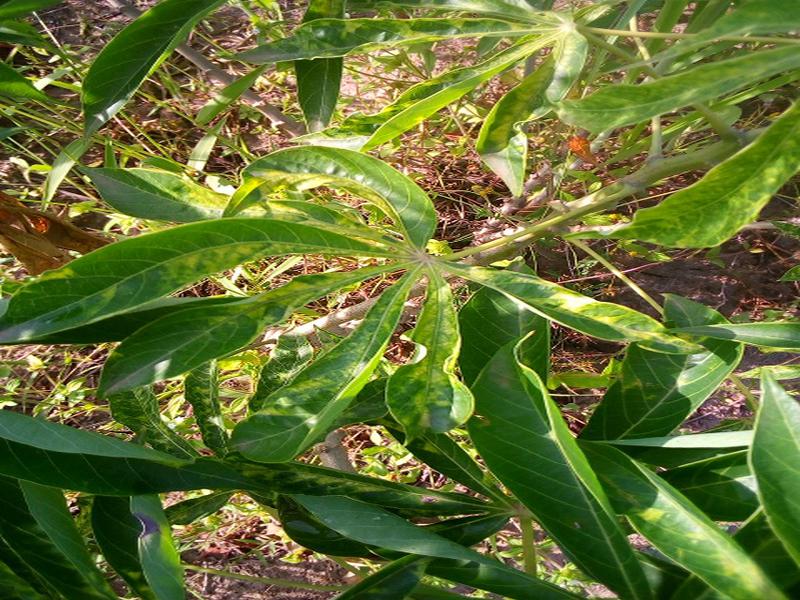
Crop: cassava
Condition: mosaic_disease